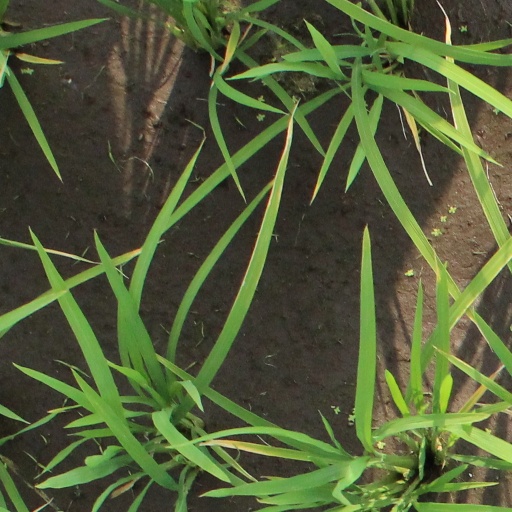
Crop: rice